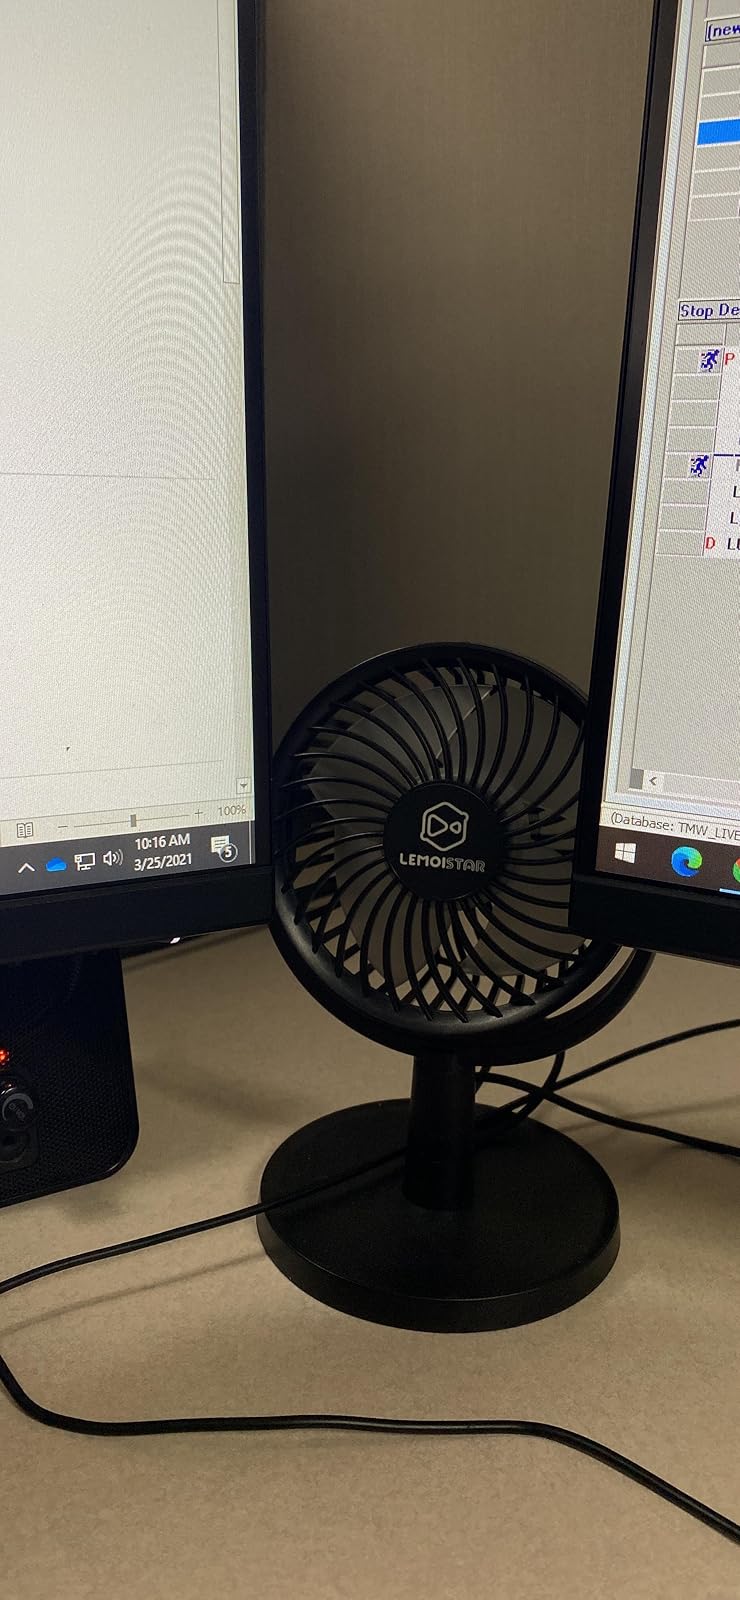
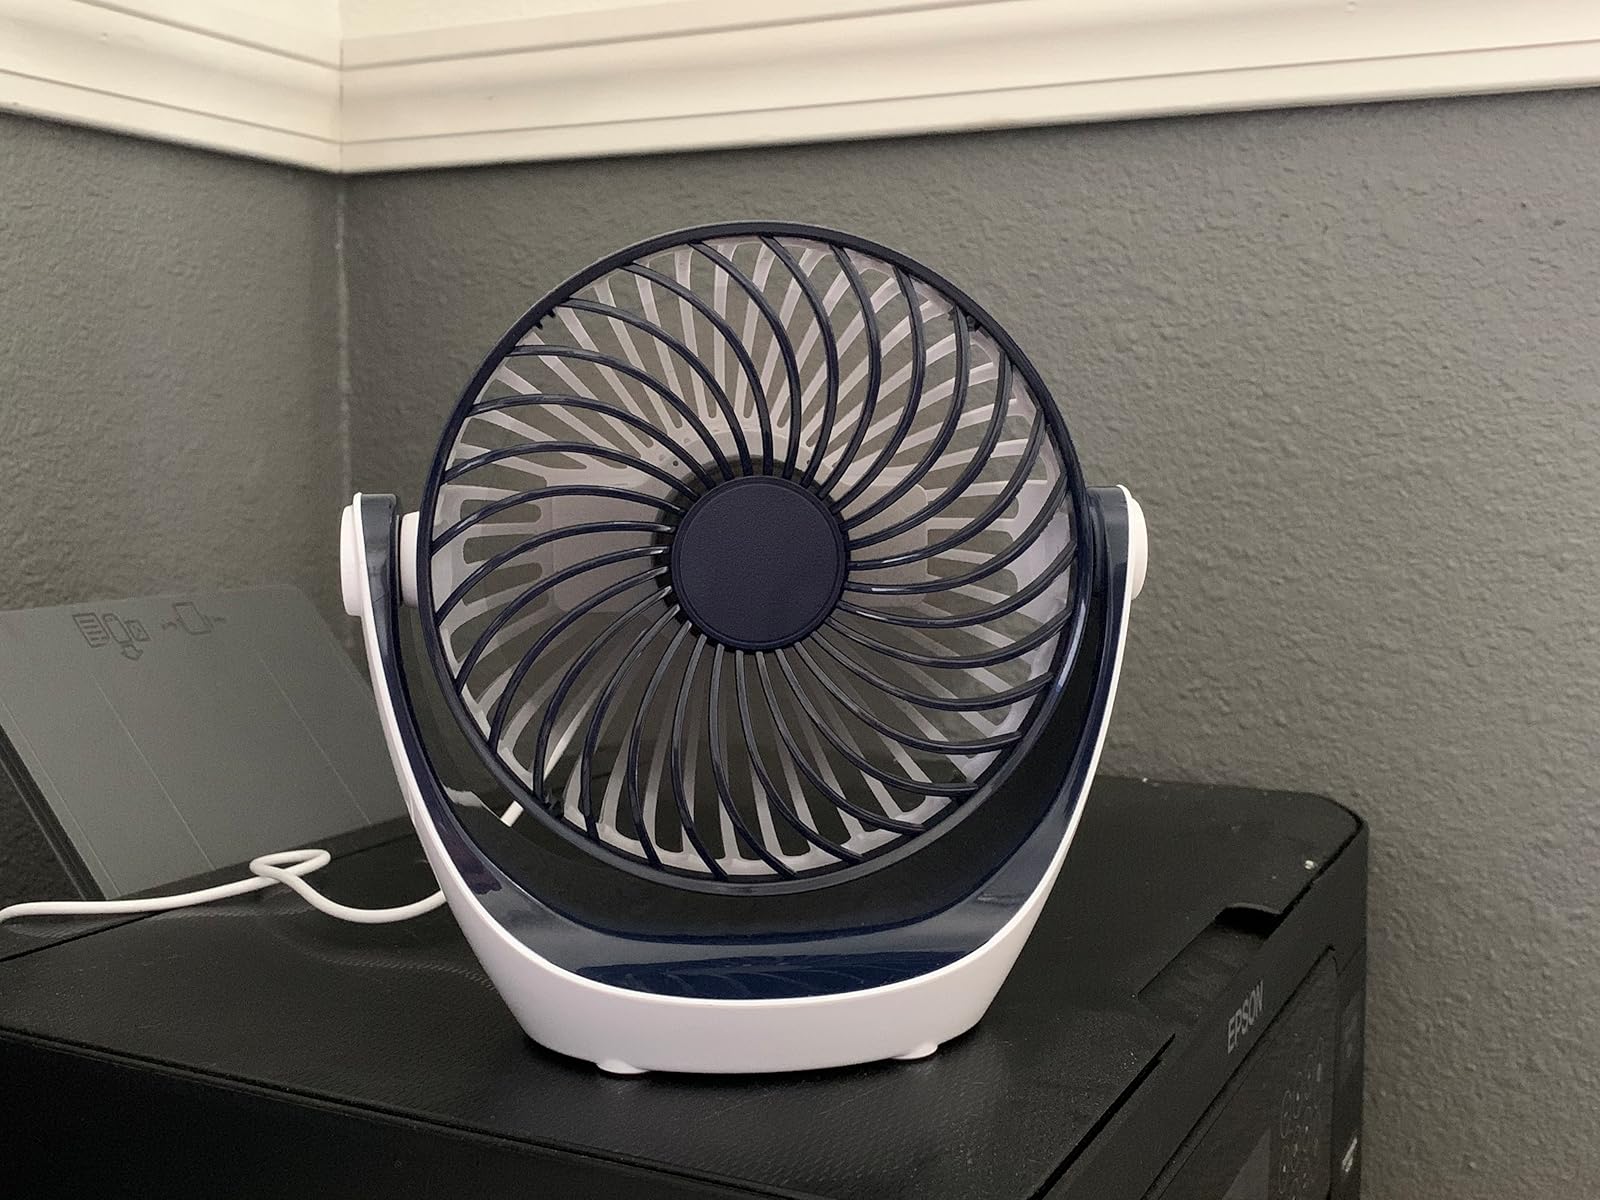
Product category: fan
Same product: no